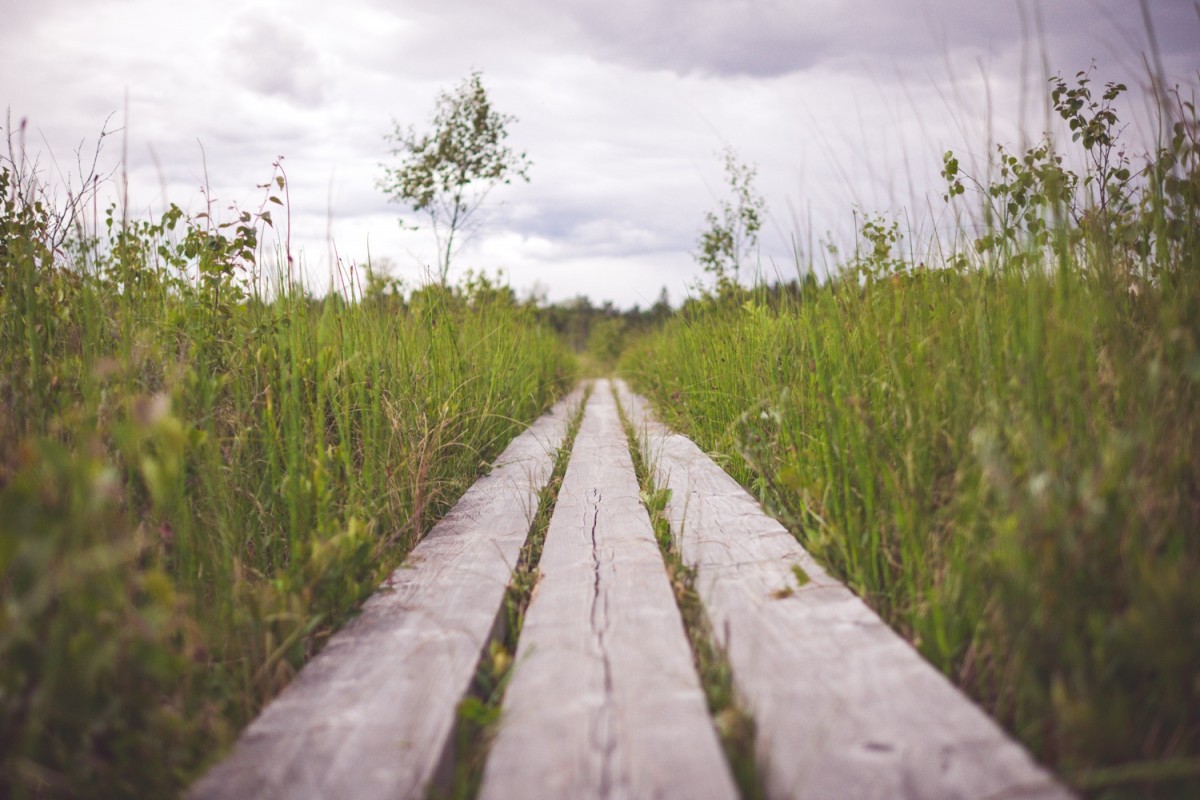
Tags: nature, path, track, road, field, meadow, sunlight, morning, green, distance, agriculture, waterway, wetland, habitat, rural area, natural environment